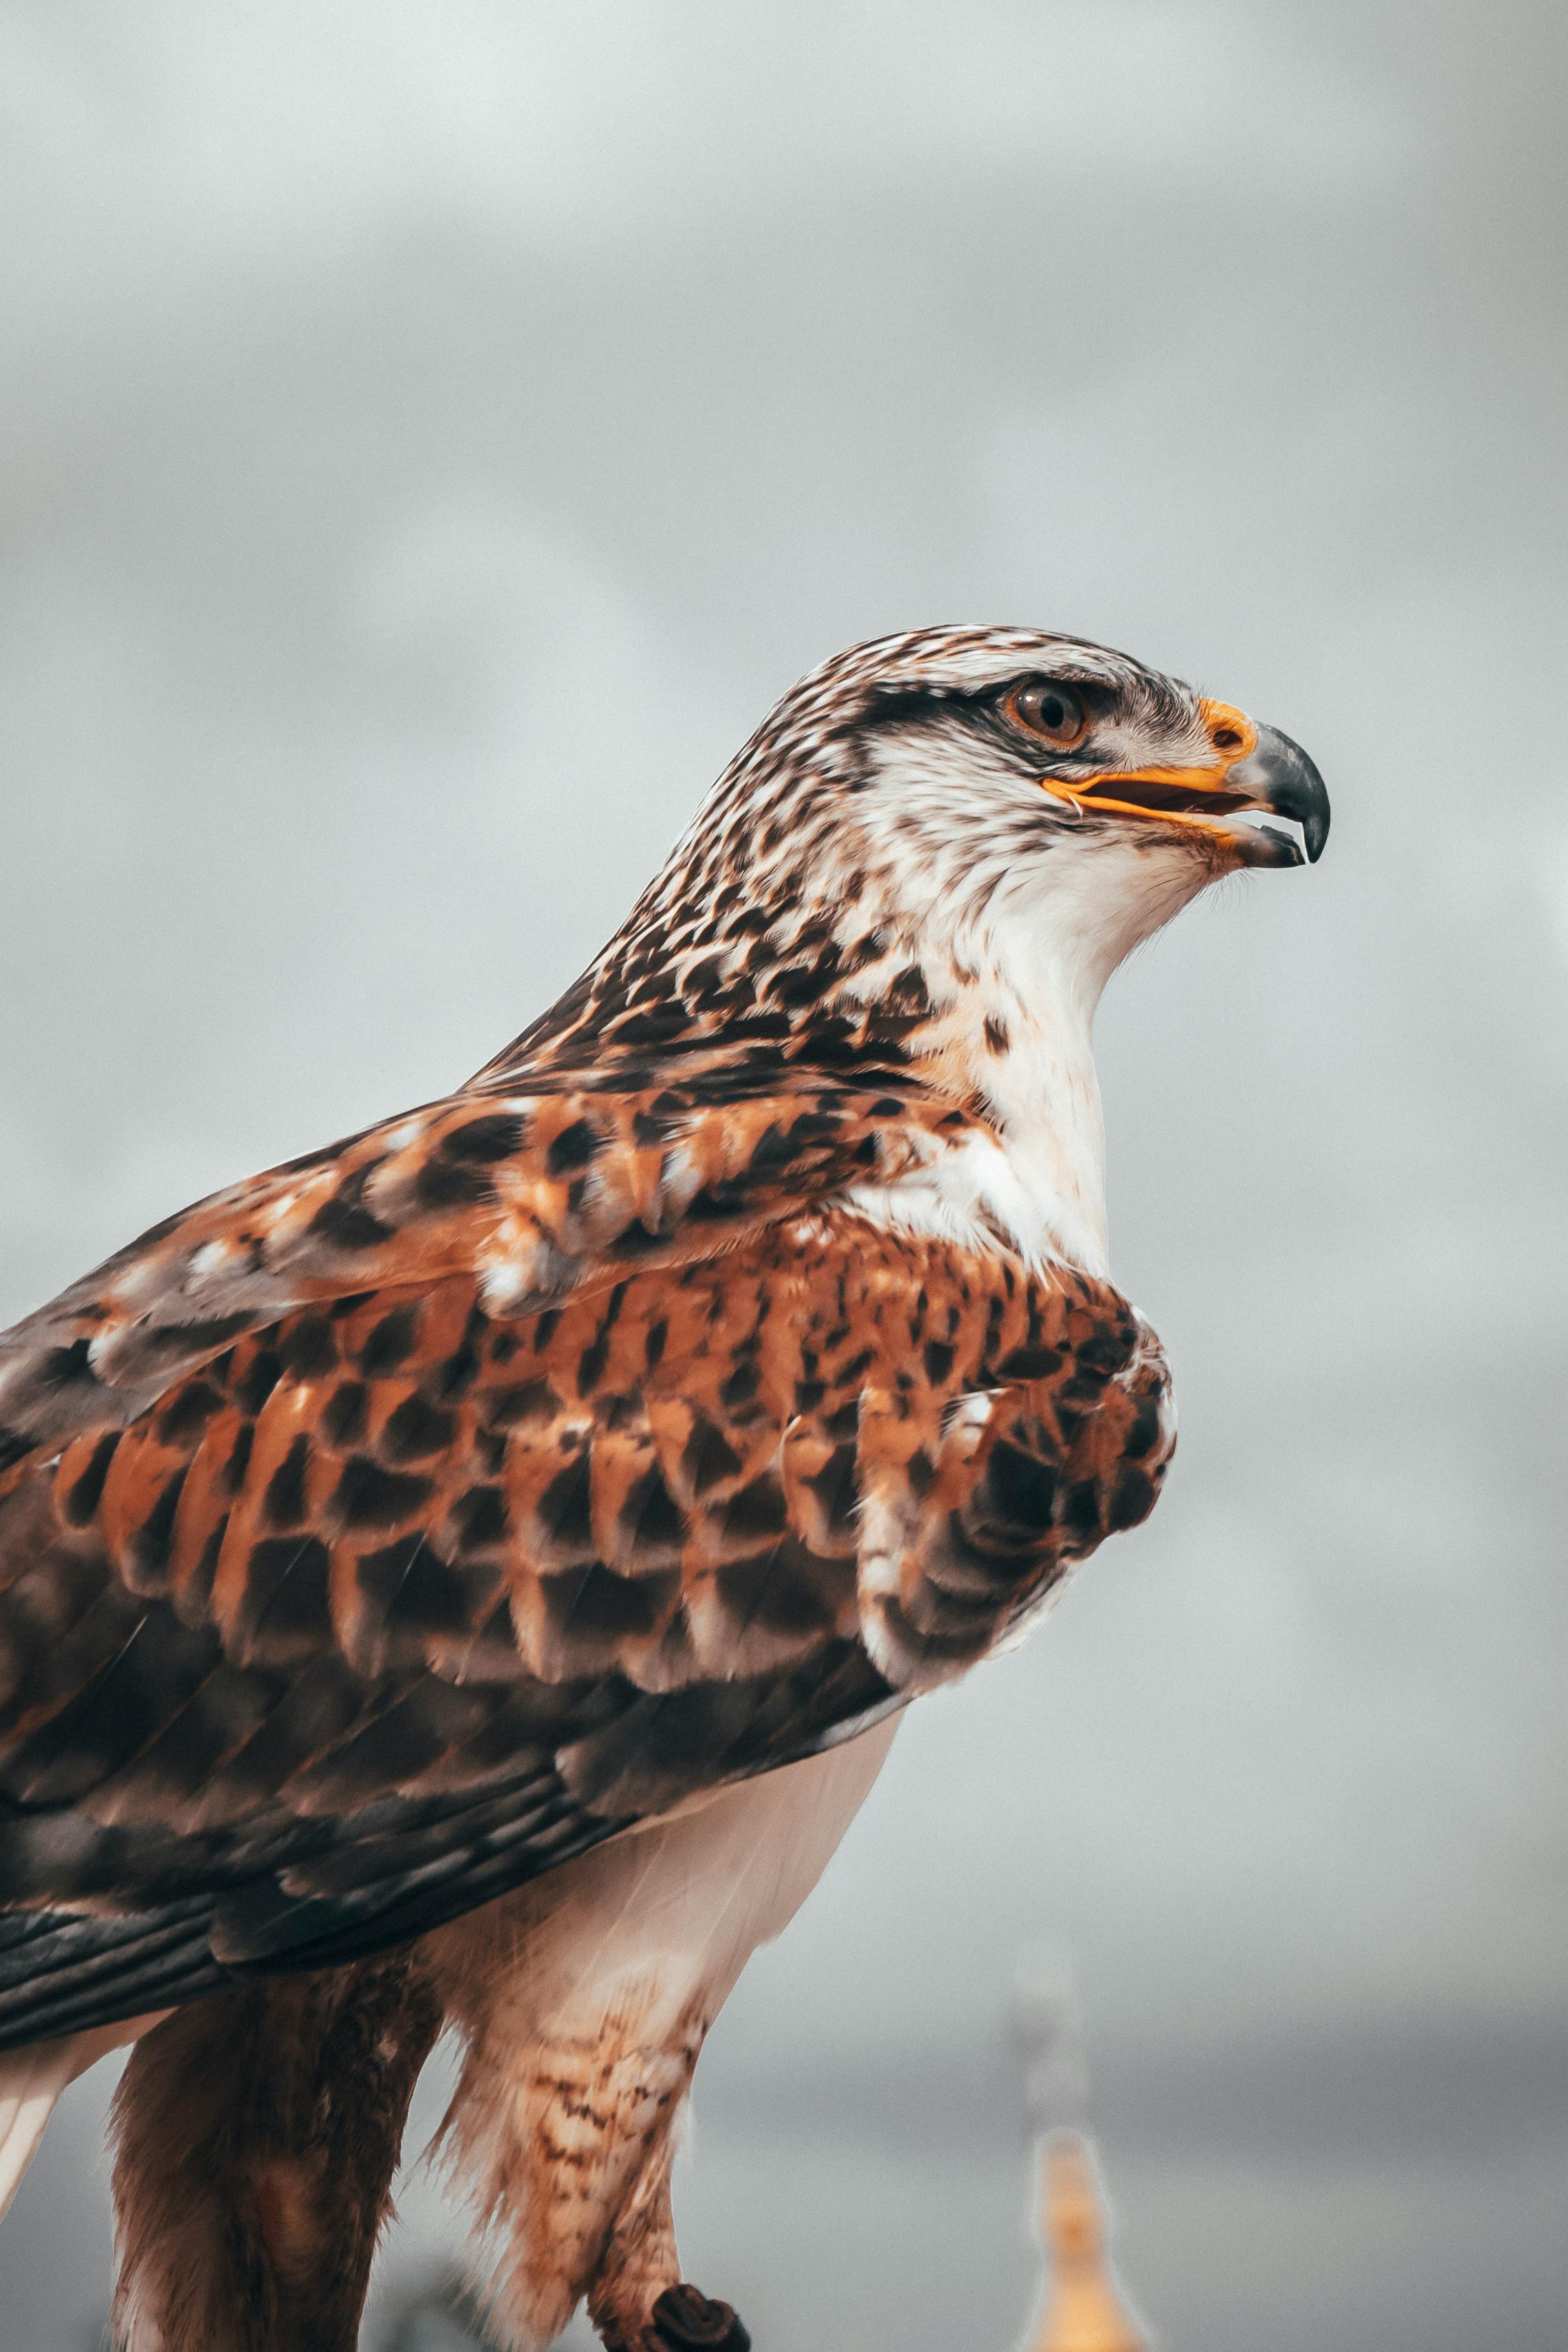
animals, bird, accipitridae, beak, falcon, feather, falconiformes, bird of prey, accipitriformes, terrestrial animal, wing, harrier, buzzard, hawk, kite, eagle, tail, wildlife, claw, sharp shinned hawk, red shouldered hawk